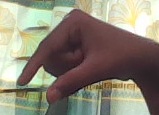
ASL sign: Q